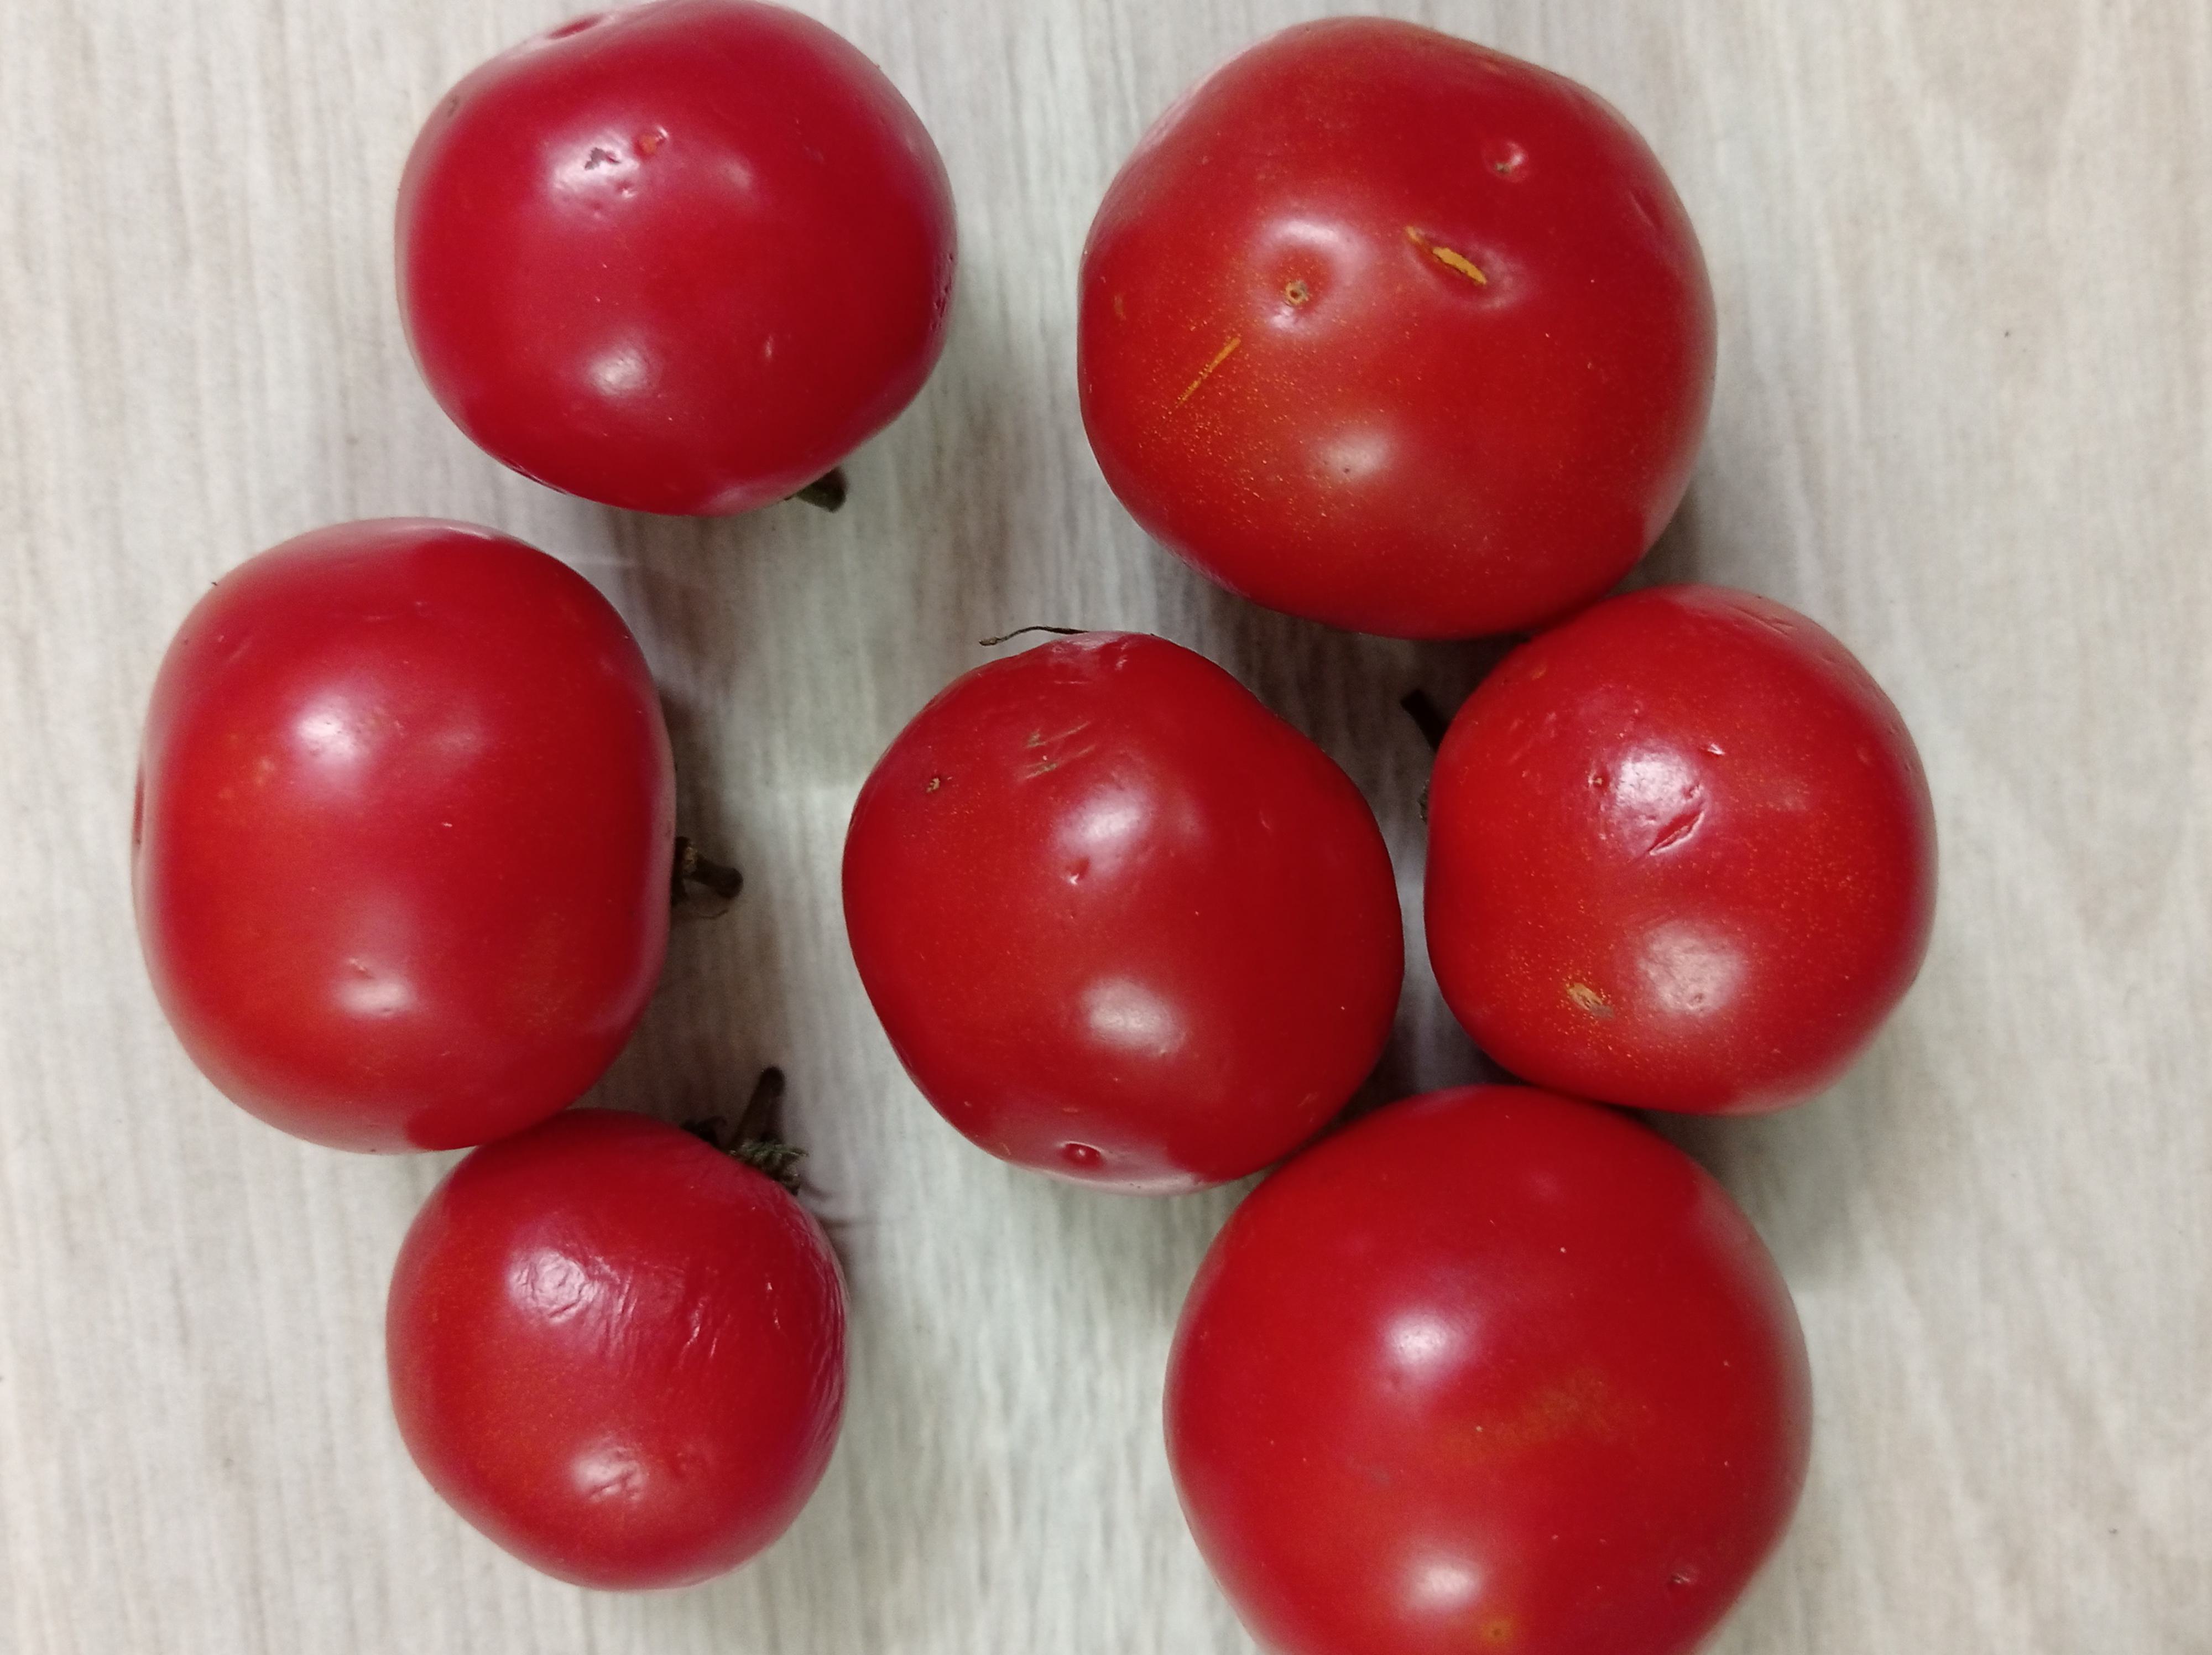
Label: Fresh